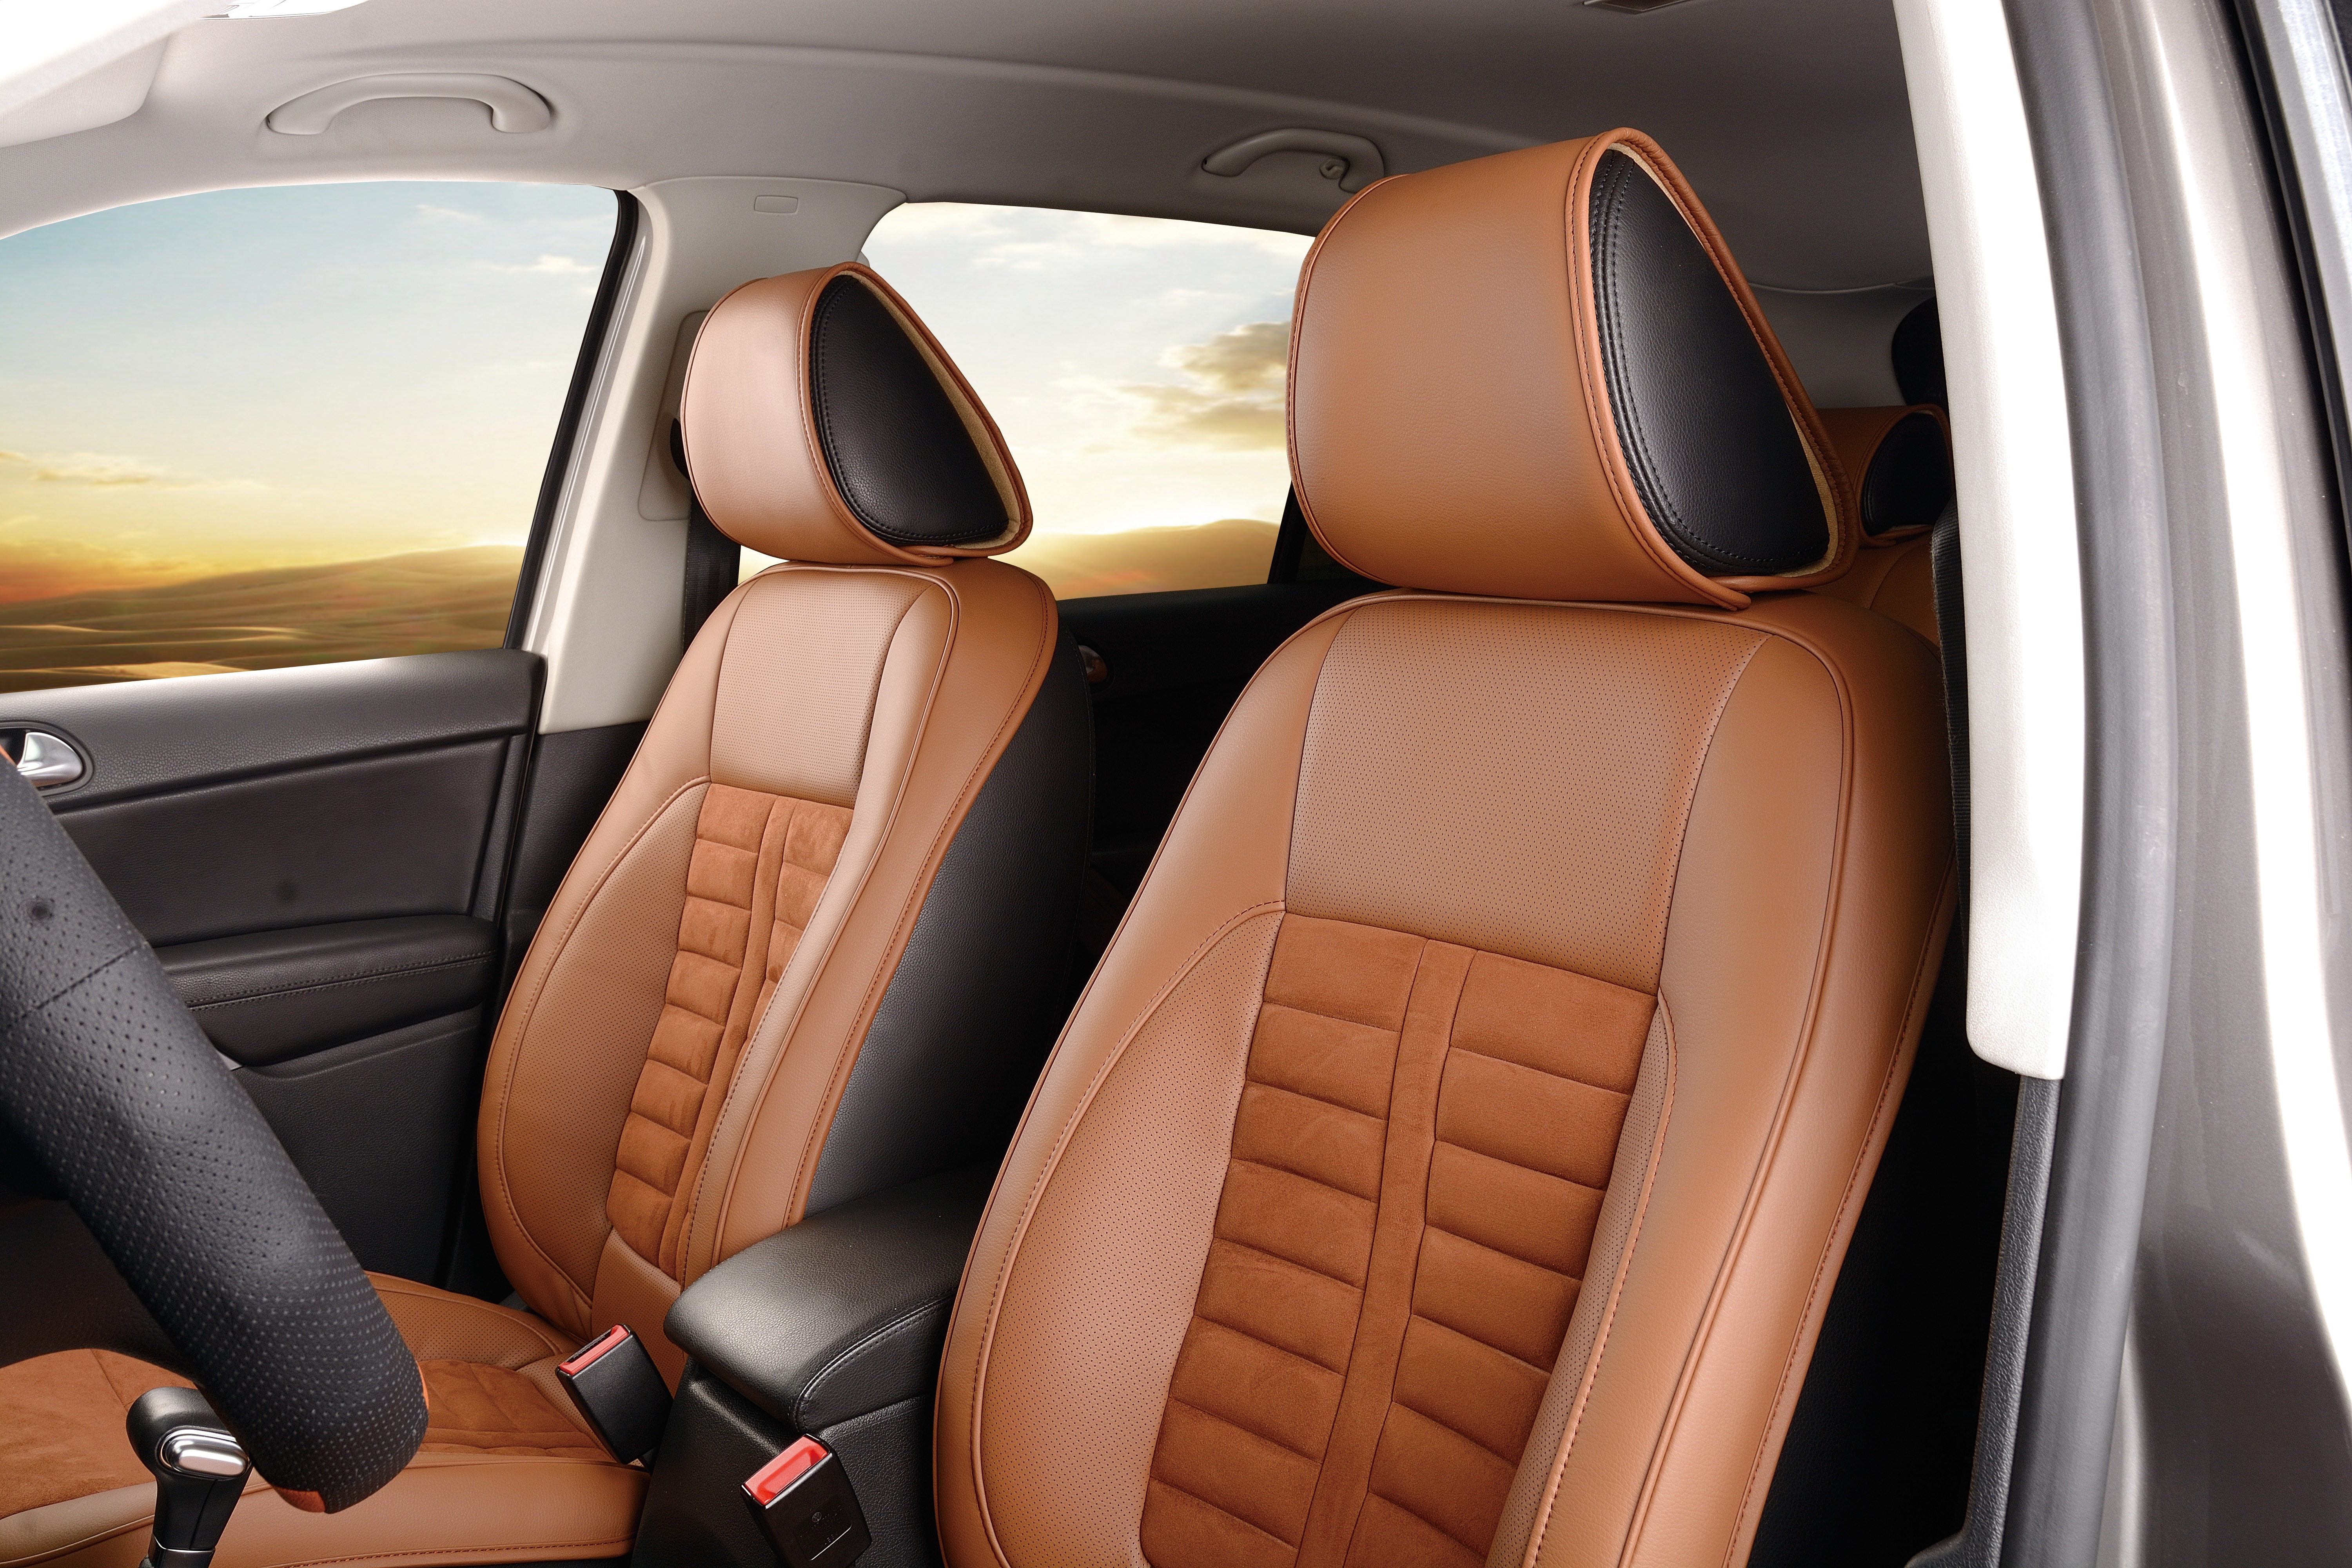
leather, car, seat, vehicle, steering wheel, automotive, sedan, car seat, city car, sport utility vehicle, land vehicle, leather seats, seat cushion, auto accessories, aftermarket, automotive interior, leather cushion, automobile make, automotive exterior, compact car, family car, executive car, mid size car